Gamaliel, Kentucky

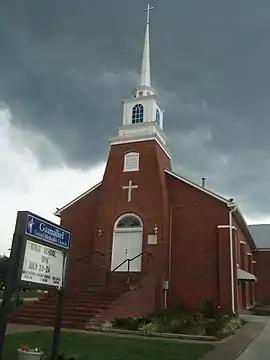
Gamaliel United Methodist Church

The median income for a household in the city was $23,833, and the median income for a family was $29,000. Males had a median income of $22,167 versus $16,083 for females. The per capita income for the city was $12,940. About 11.2% of families and 12.1% of the population were below the poverty line, including 9.8% of those under age 18 and 12.5% of those age 65 or over.